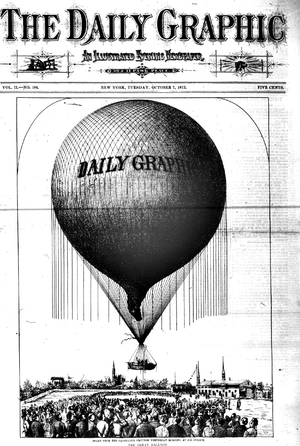
The Daily Graphic: An Illustrated Evening Newspaper est le premier journal américain qui comprenne des illustrations quotidiennes. Il est fondé à New York en 1873 par les graveurs canadiens George-Édouard Desbarats et William Leggo. Sa publication démarre en mars de la même année et dure jusqu'au 23 septembre 1889